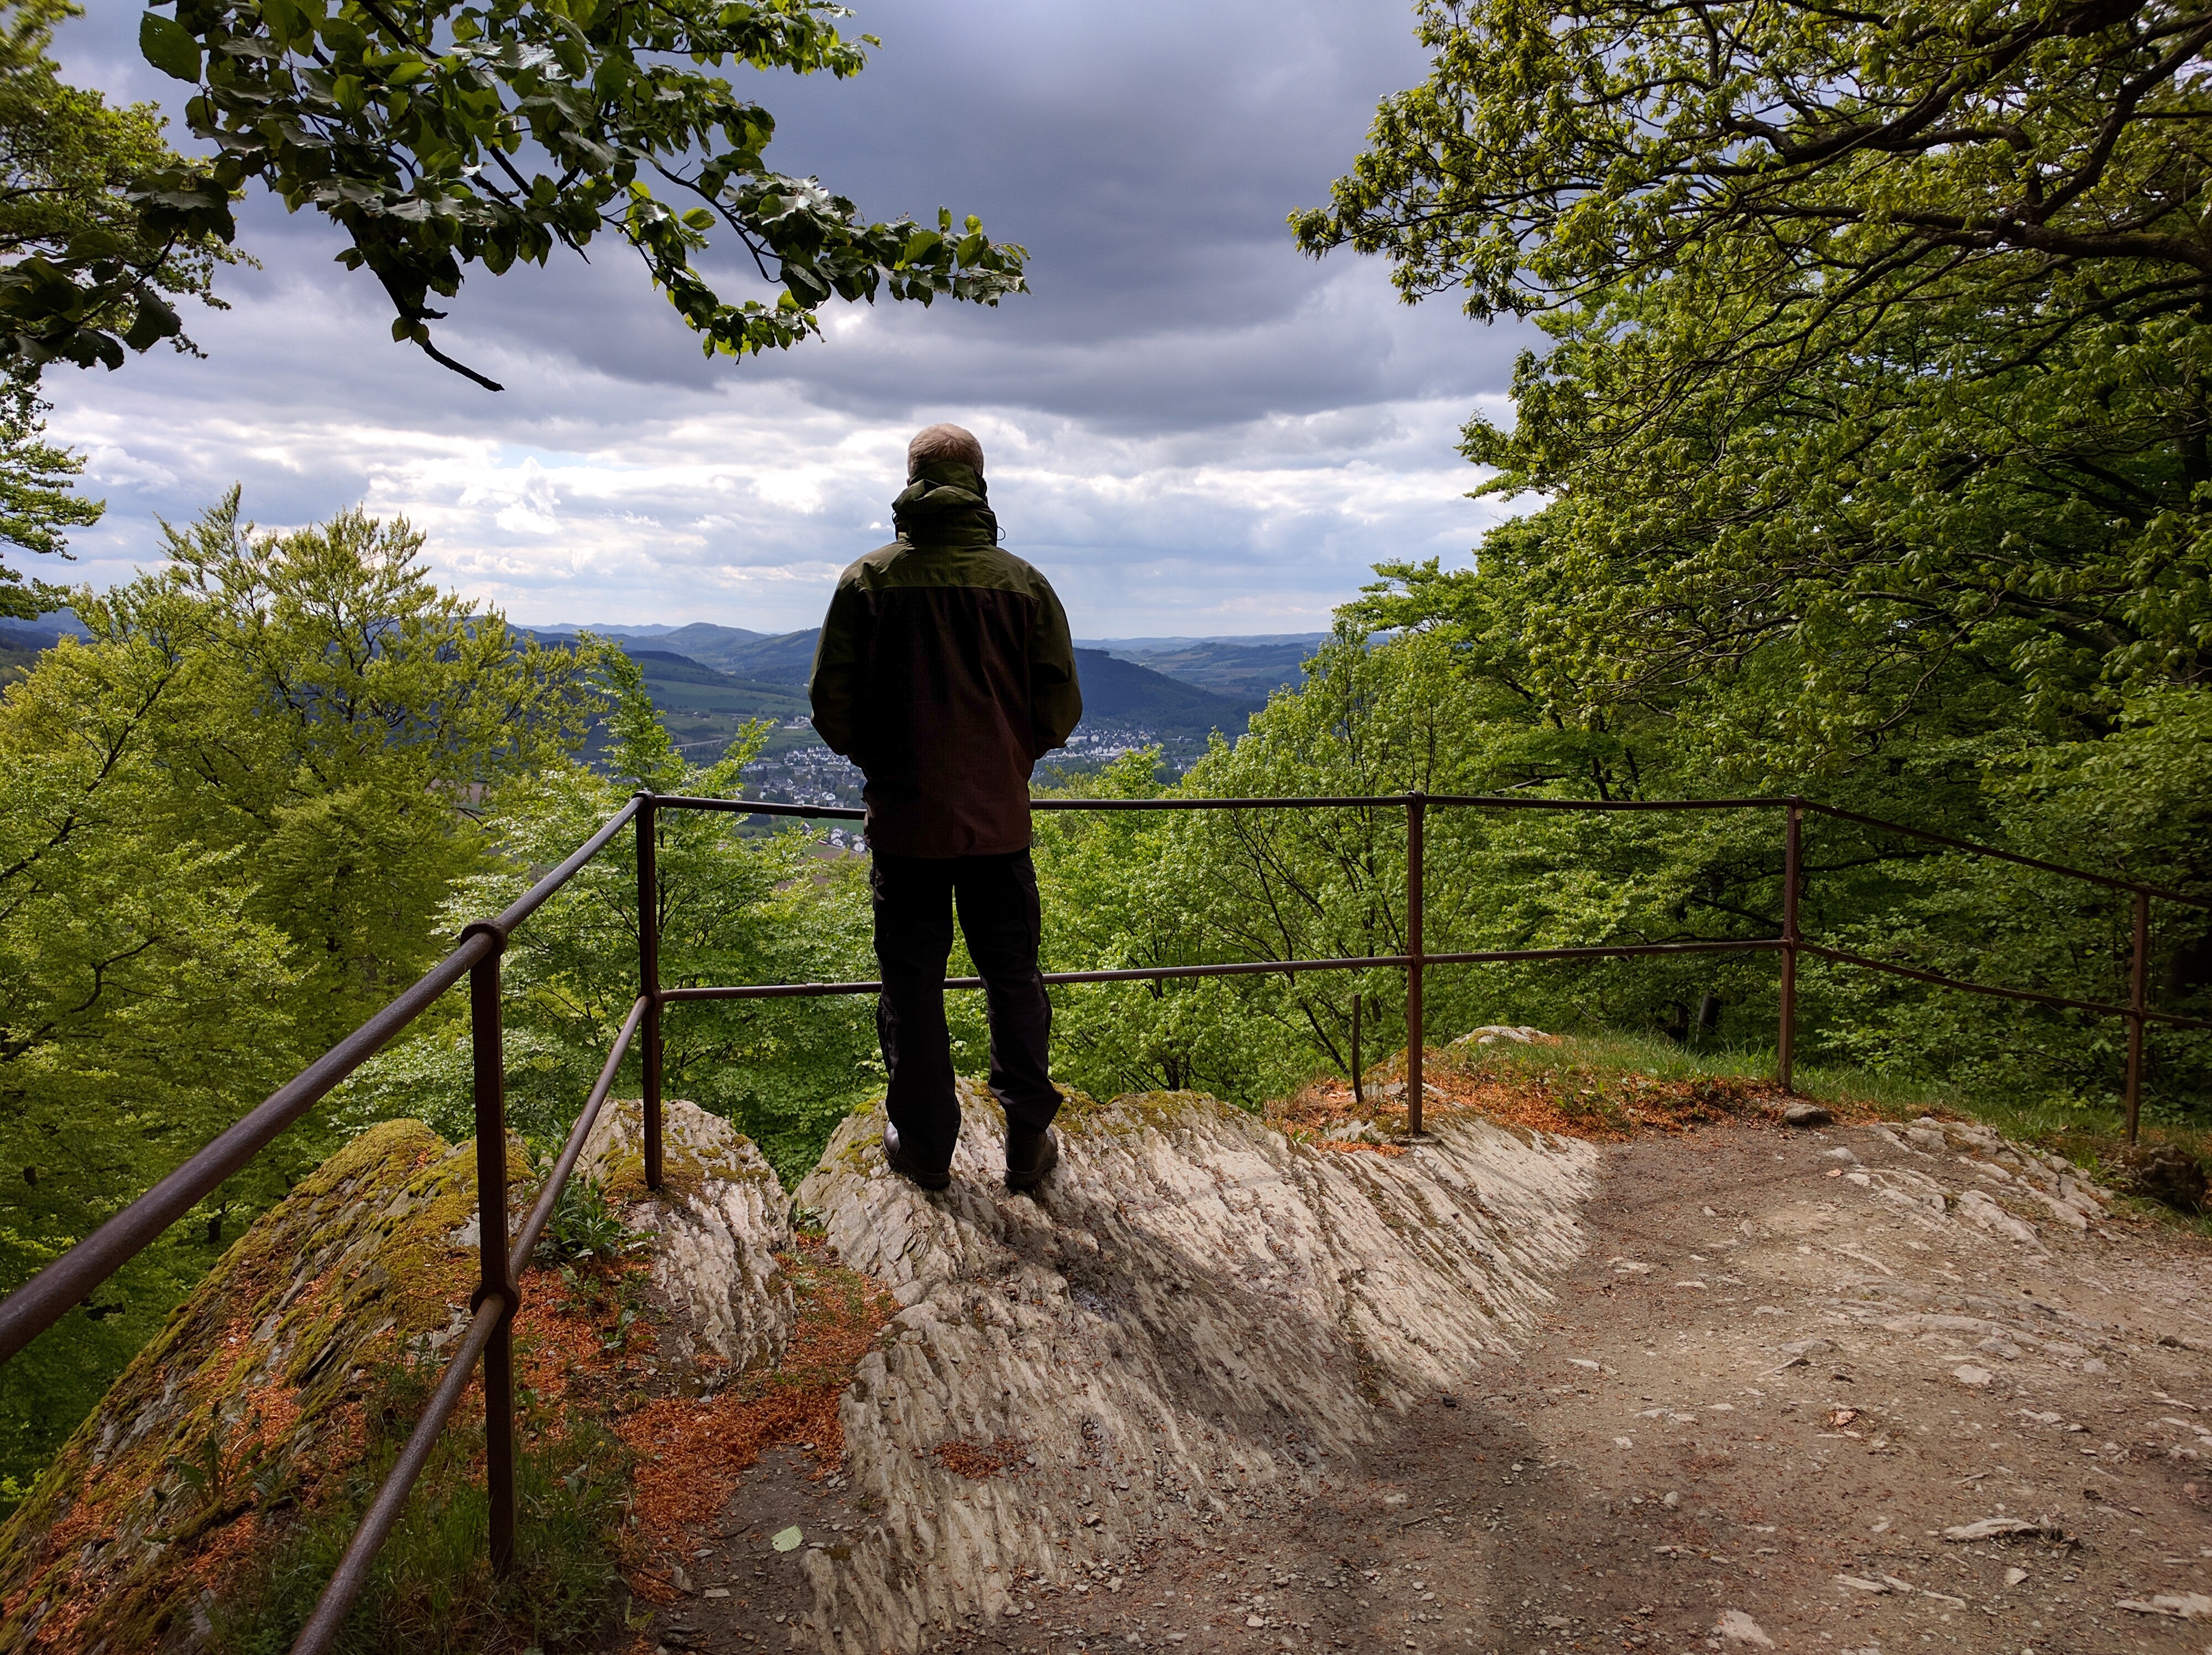
tree, nature, forest, wilderness, walking, mountain, hiking, trail, adventure, soil, ridge, sports, rural area